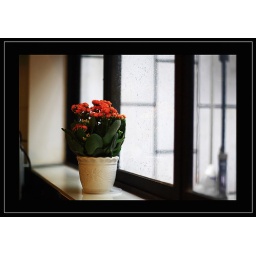
plant beside the window